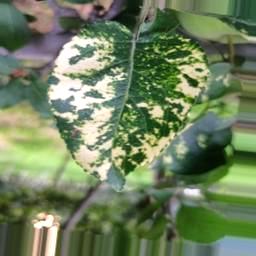
Label: Apple_Mosaic